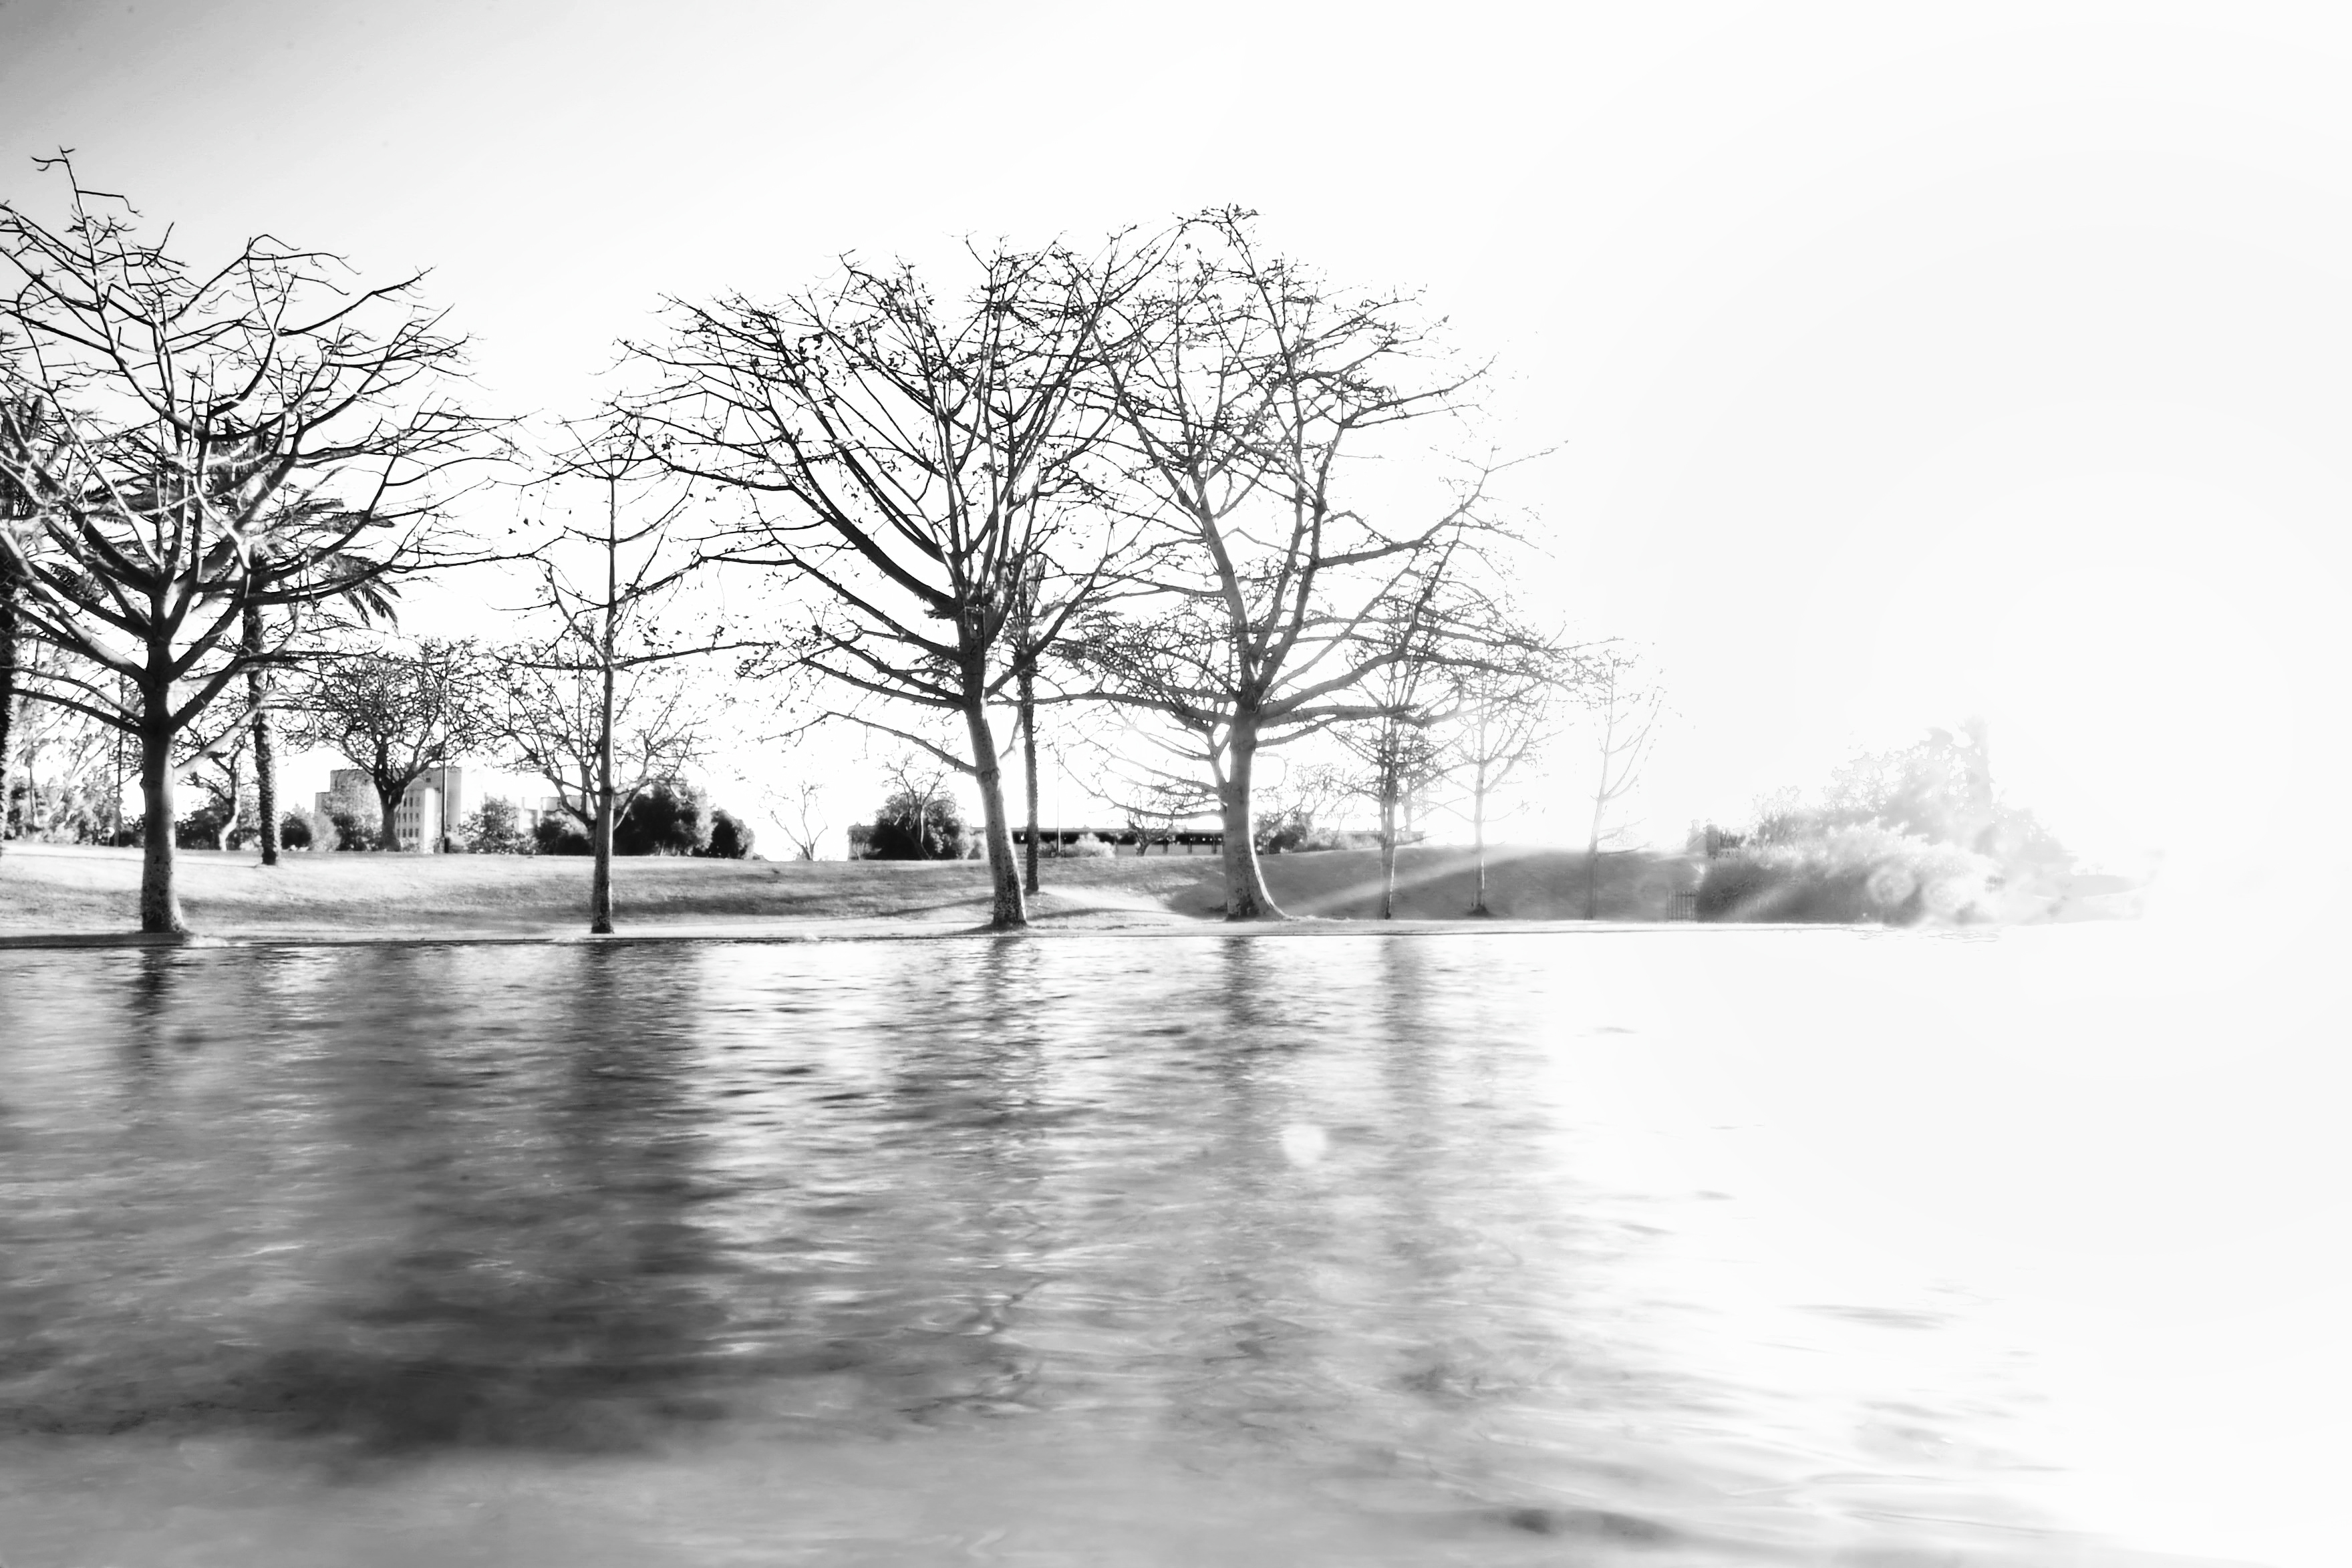
tree, branch, snow, winter, black and white, sun, lake, park, weather, calm, nikon, monochrome, season, trees, bw, blackandwhite, sunrays, d5100, afternoon, monochrome photography, atmospheric phenomenon